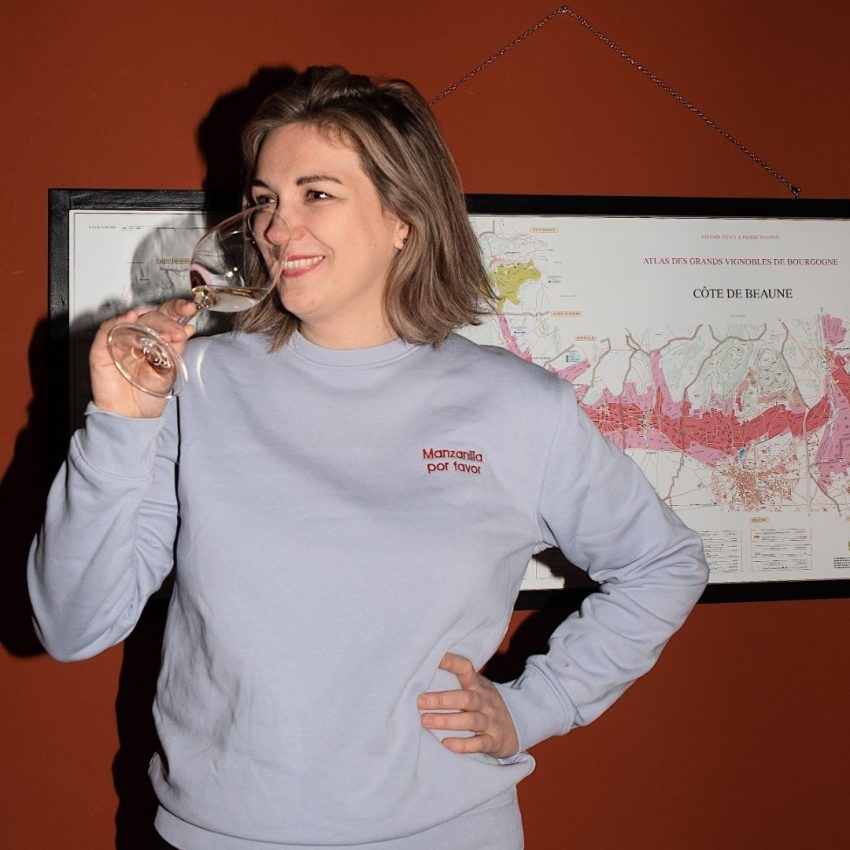
Trui - Manzanilla por favor
Manzanilla por favor. Fair Trade, want voor minder doen we het niet. Een multi-inzetbare trui. Draag ‘m tijdens het studeren voor je wijnexamen of het kijken van Chef’s Table of Winemasters.tv , voldoet ook prima als lekkere trui voor mee op wijnreis. 85% biologisch katoen + 15% recyceld polyester Fair trade Geborduurd in Rotterdam Topkwaliteit: zachte stof, duurzaam geproduceerd en blijven mooi ook na 40x wassen. Scroll omlaag voor een maattabel.
Brand: Le Club des Vins
Category: Apparel & Accessories > Clothing > Clothing Tops > Sweaters